Crush syndrome

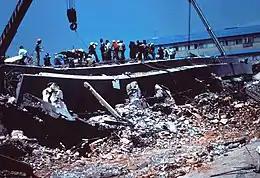
Collapsed building from 1985 Mexico earthquake. Earthquakes are a main cause of crush syndrome injuries.

Crush syndrome (also traumatic rhabdomyolysis or Bywaters' syndrome) is a medical condition characterized by major shock and kidney failure after a crushing injury to skeletal muscle. It should not be confused with crush injury, which is the compression of the arms, legs, or other parts of the body that causes muscle swelling and/or neurological disturbances in the affected areas of the body, while crush syndrome is a localized crush injury with systemic manifestations. Cases occur commonly in catastrophes such as earthquakes, to individuals who have been trapped under fallen or moving masonry.